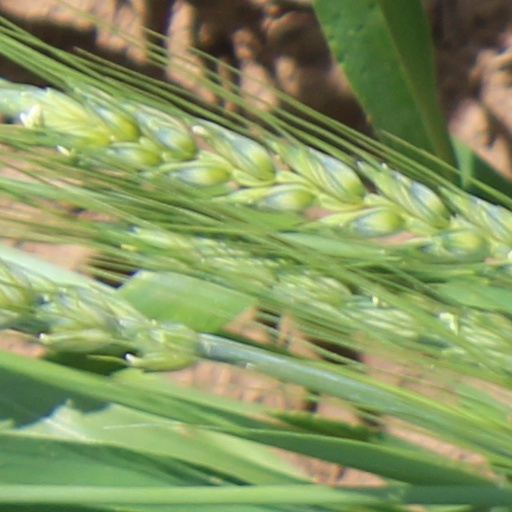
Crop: wheat